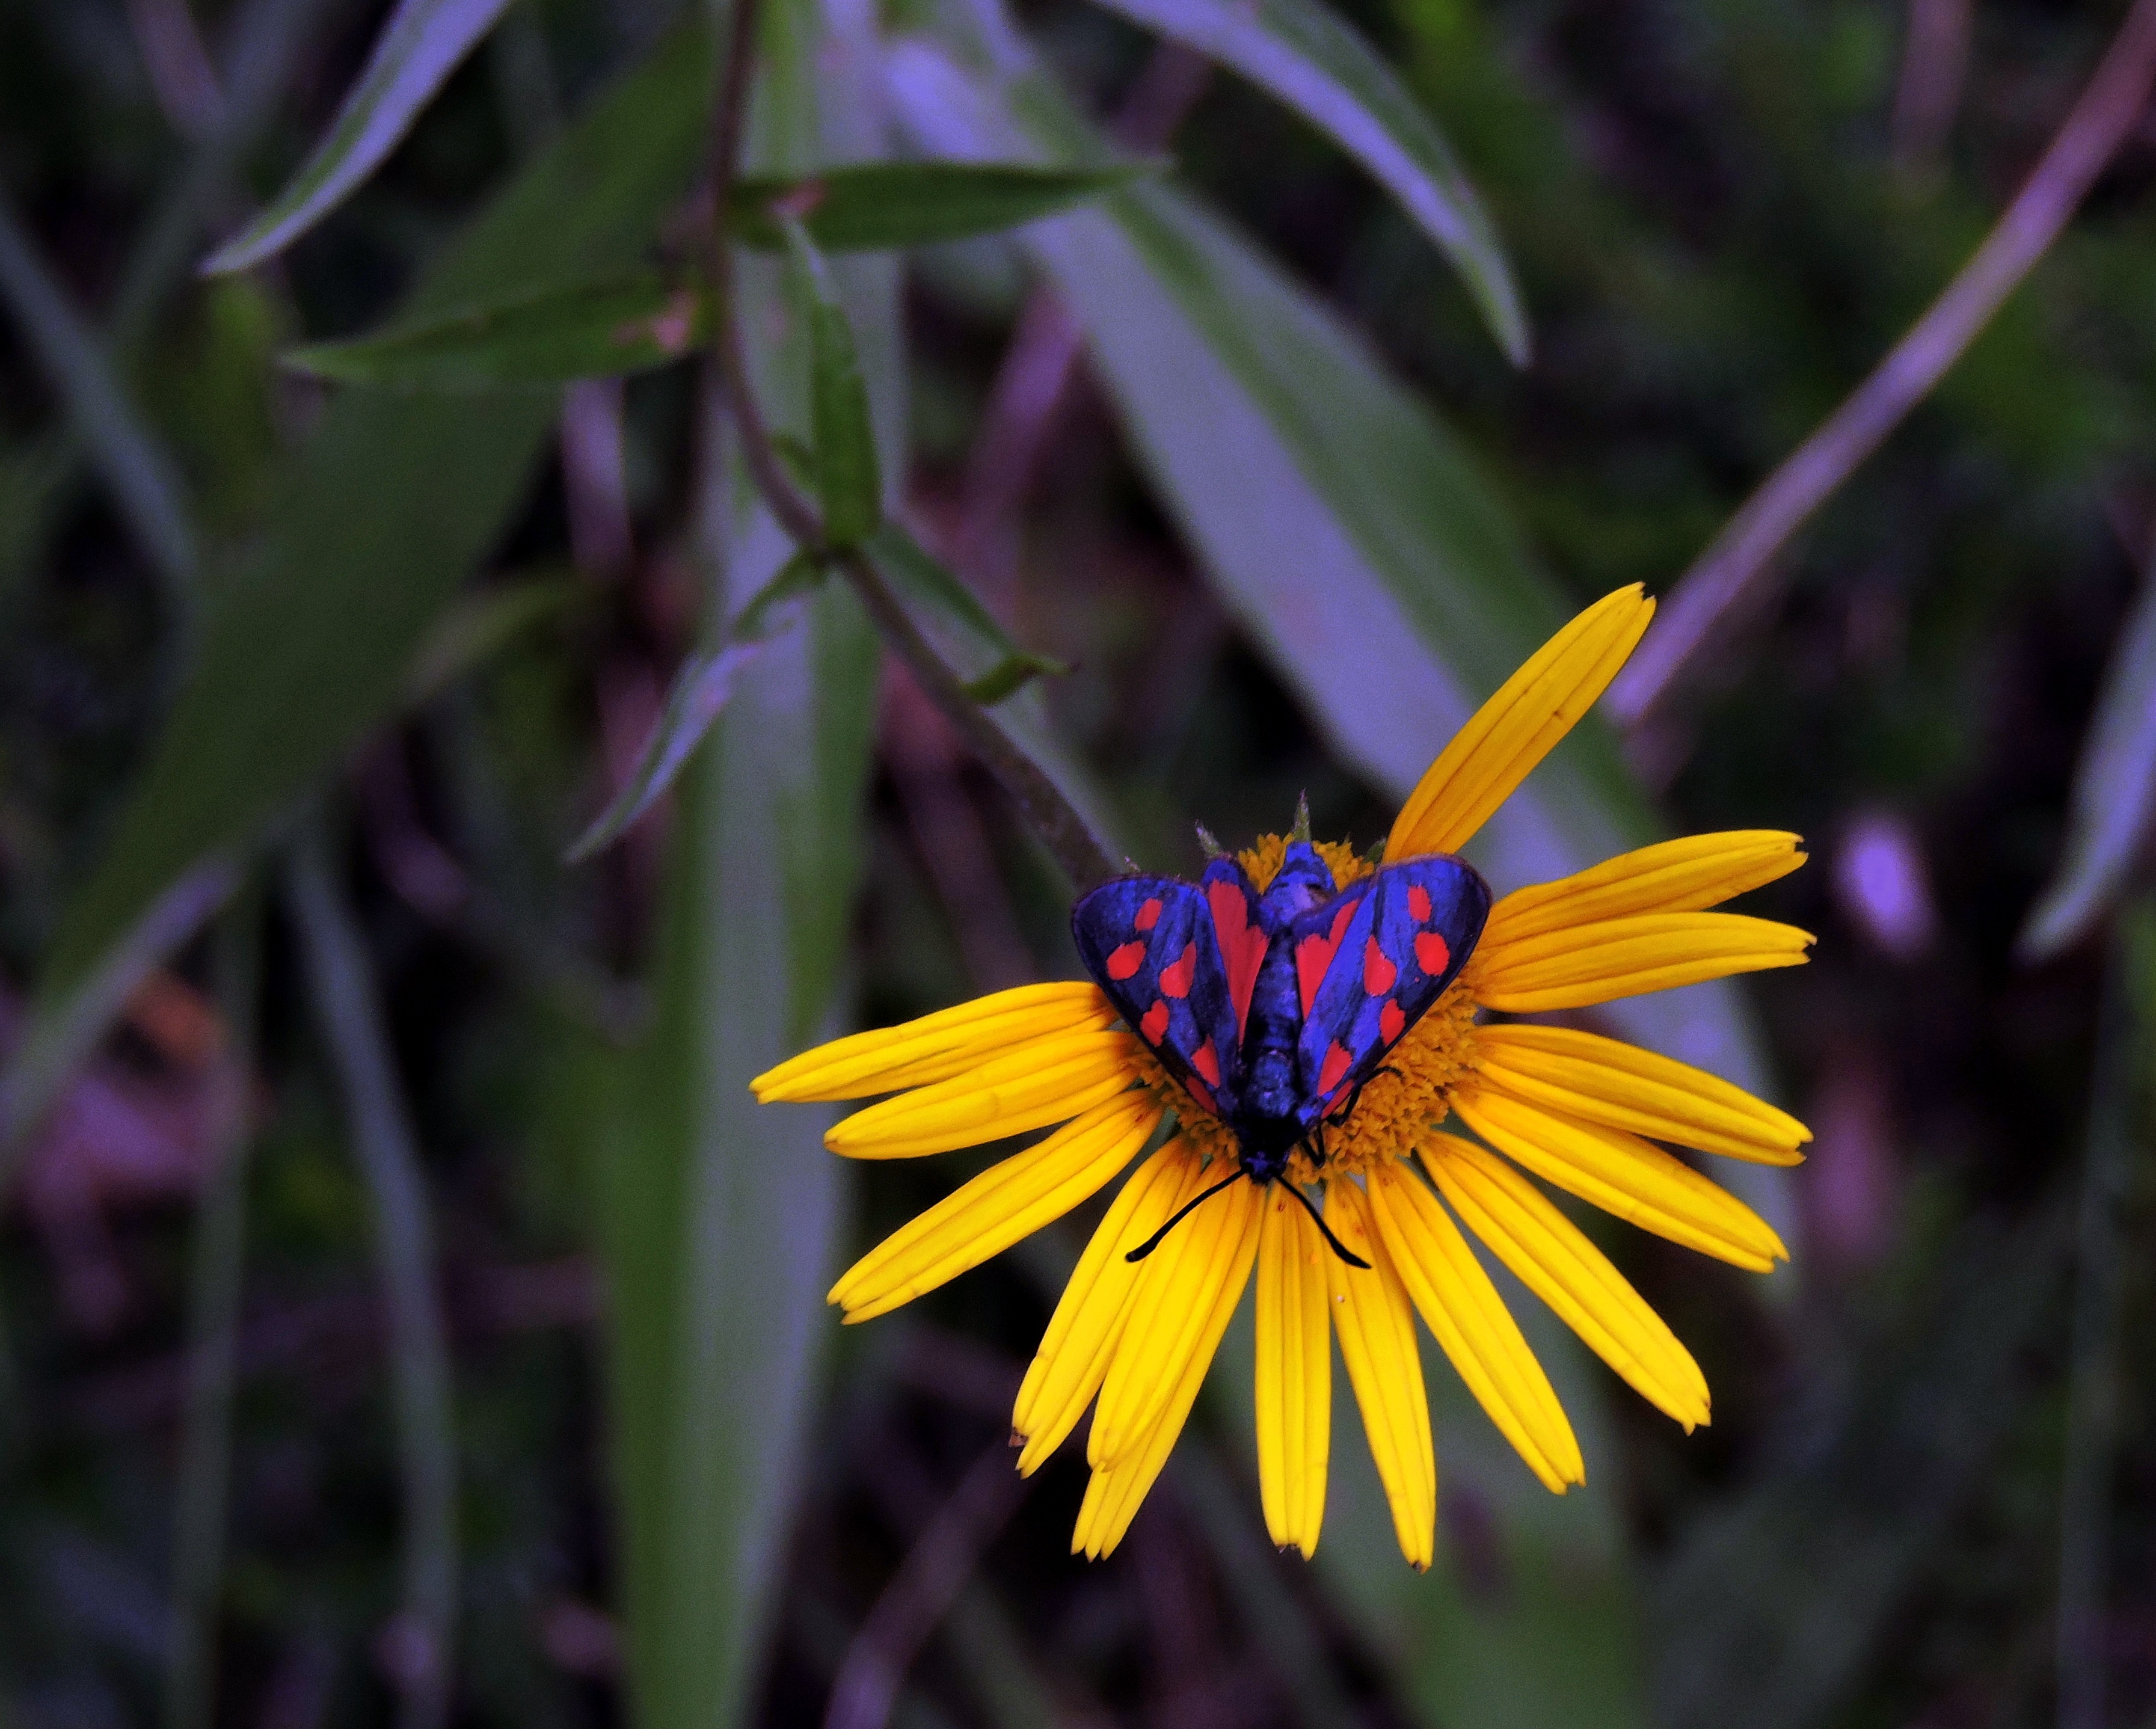
nature, plant, meadow, prairie, flower, petal, insect, botany, butterfly, yellow, flora, fauna, invertebrate, wildflower, close up, petals, beauty, nectar, macro photography, plant stem, moths and butterflies